Richard Hope Simpson

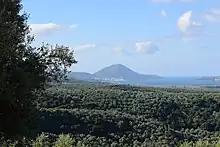
A view from the so-called 'Palace of Nestor' in Messenia, looking over ground surveyed by Hope Simpson and the University of Minnesota Messenia Expedition throughout the 1960s

In 1958, he joined William McDonald in what would become the University of Minnesota Messenia Expedition, surveying Mycenaean sites in Messenia. The approach of this survey, which came to be known as the "Hope Simpson method" (though McDonald always claimed it as a joint decision, even to later critics), typified his later work: broad, extensive survey based on surface finds; a focus on site function as well as distribution; and the recording of information relevant to as many periods of history as possible. By 1962, the expedition was formally constituted with a team of five: in addition to McDonald and Hope Simpson, three of McDonald's colleagues from the University of Minnesota: Jesse Fant, Herbert E. Wright and Fred Lukerman. From 1966 to 1968, owing to McDonald's illness, Hope Simpson served as field director of the project.